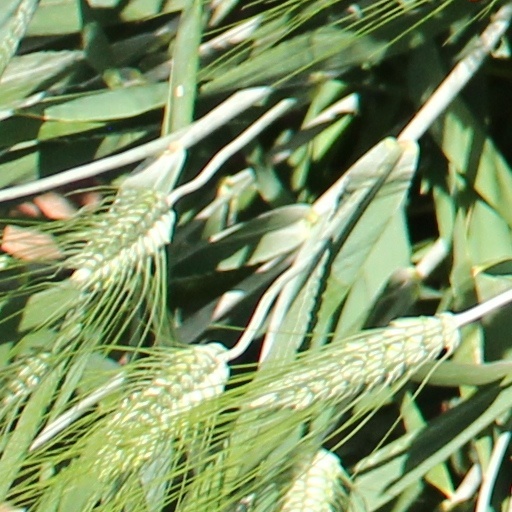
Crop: wheat